Asset-based egalitarianism

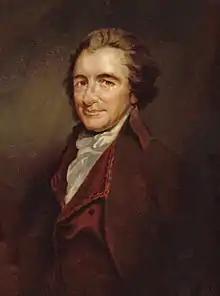
Thomas Paine

Asset-based egalitarianism is a form of egalitarianism which theorizes that equality is possible by a redistribution of resources, usually in the form of a capital grant provided at the age of majority. Names for the implementation of this theory in policy include universal basic capital, stakeholding and ownerism, and are generally synonymous within the equal opportunity egalitarian framework.